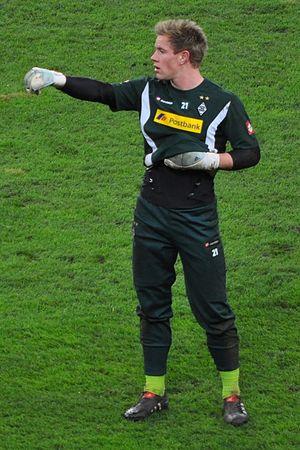
Marc-André ter Stegen, né le 30 avril 1992 à Mönchengladbach, est un footballeur international allemand qui évolue au poste de gardien de but au FC Barcelone.